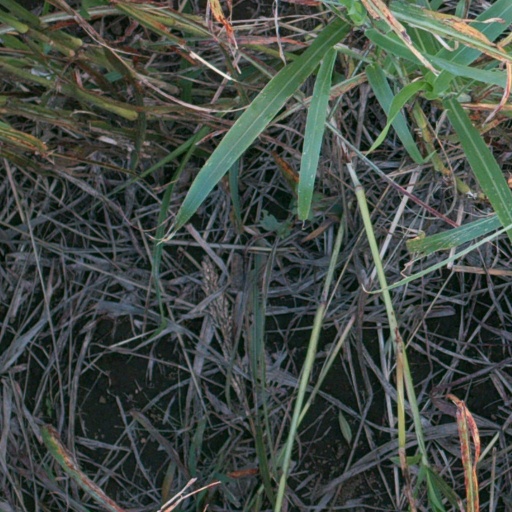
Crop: sorghum